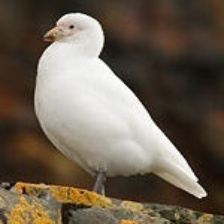
Species: SNOWY SHEATHBILL
Scientific name: CHIONIS ALBUS